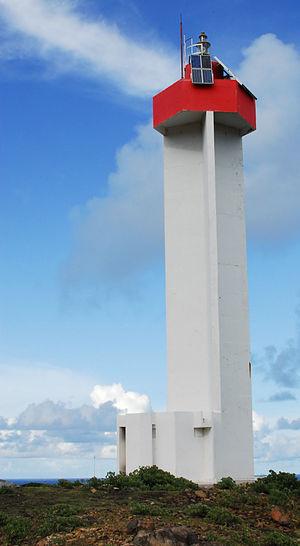
La Désirade est une île française de l'arc des Petites Antilles et une dépendance administrative de la Guadeloupe. Située à une dizaine de kilomètres à l'est de la Grande-Terre, elle est également une commune du même nom, qui intègre les îles de la Petite-Terre. Ses habitants sont les Désiradiens.
Le phare de la Pointe Doublé est situé à la pointe nord-est de l'Île de La Désirade, Guadeloupe.